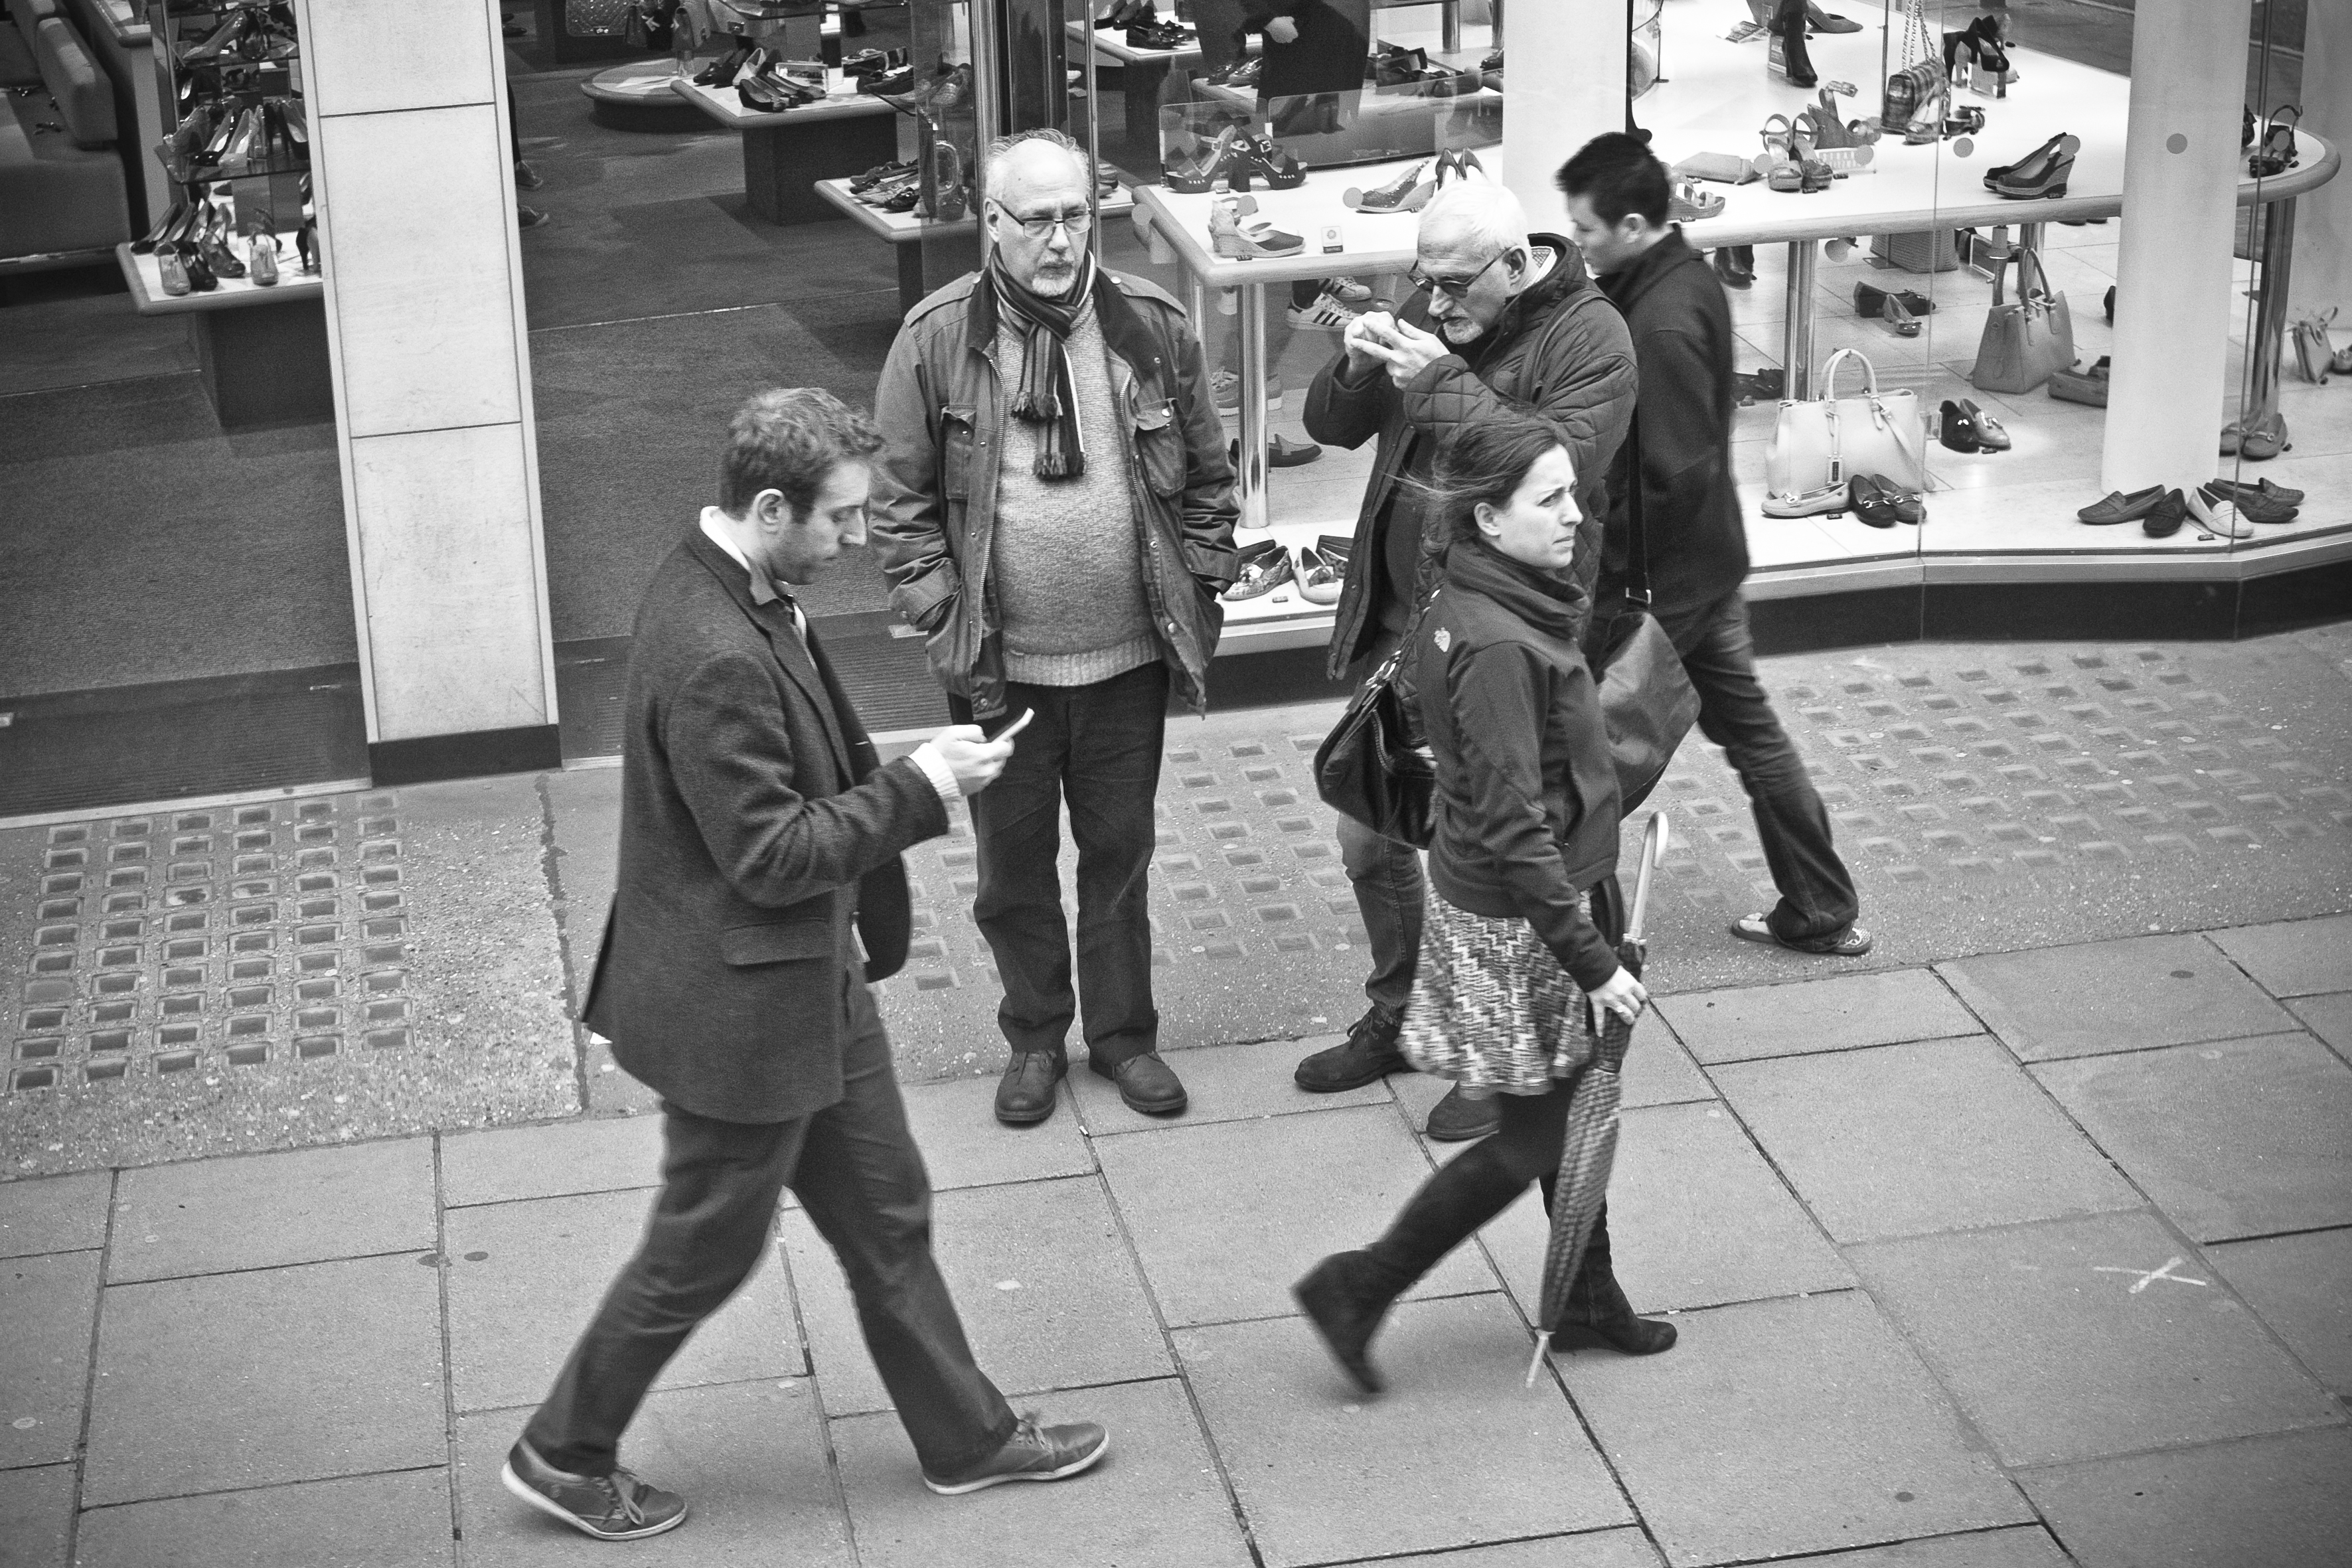
black and white, road, street, urban, travel, fujifilm, market, clothing, black, monochrome, uk, england, bw, blackandwhite, blackwhite, london, infrastructure, ngc, photograph, snapshot, noiretblanc, fuji, fujixt1, fujix, monochrome photography